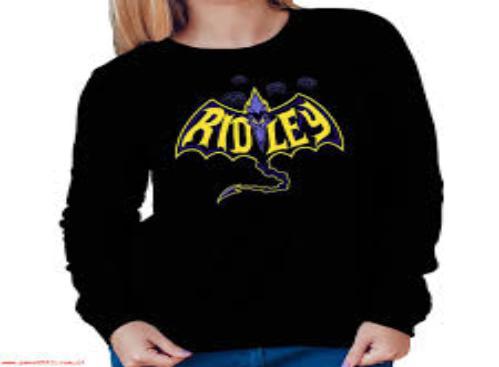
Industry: Transportation